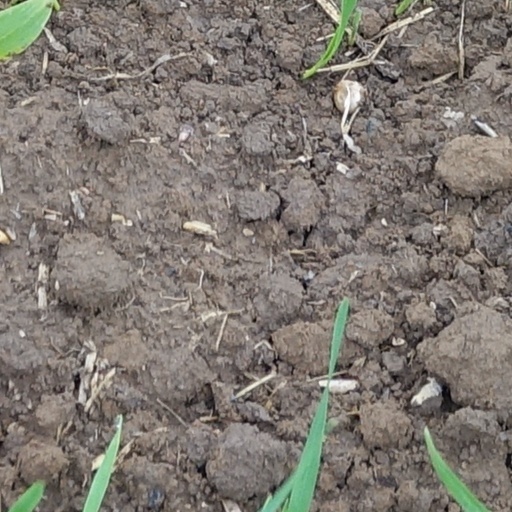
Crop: wheat